2019 IIHF Women's Challenge Cup of Asia Division I

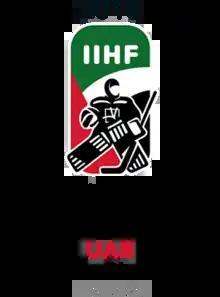

The 2019 IIHF Women's Challenge Cup of Asia Division I was an international women's ice hockey tournament run by the International Ice Hockey Federation (IIHF). The tournament took place between 14 April and 19 April 2019 in Abu Dhabi, United Arab Emirates and was the fifth edition held since its formation in 2014 under the IIHF Challenge Cup of Asia series of tournaments. The tournament made up the second level of competition sitting below the 2019 IIHF Women's Challenge Cup of Asia. The Philippines won the tournament after finishing first in the standings. The United Arab Emirates finished in second place and India finished third.